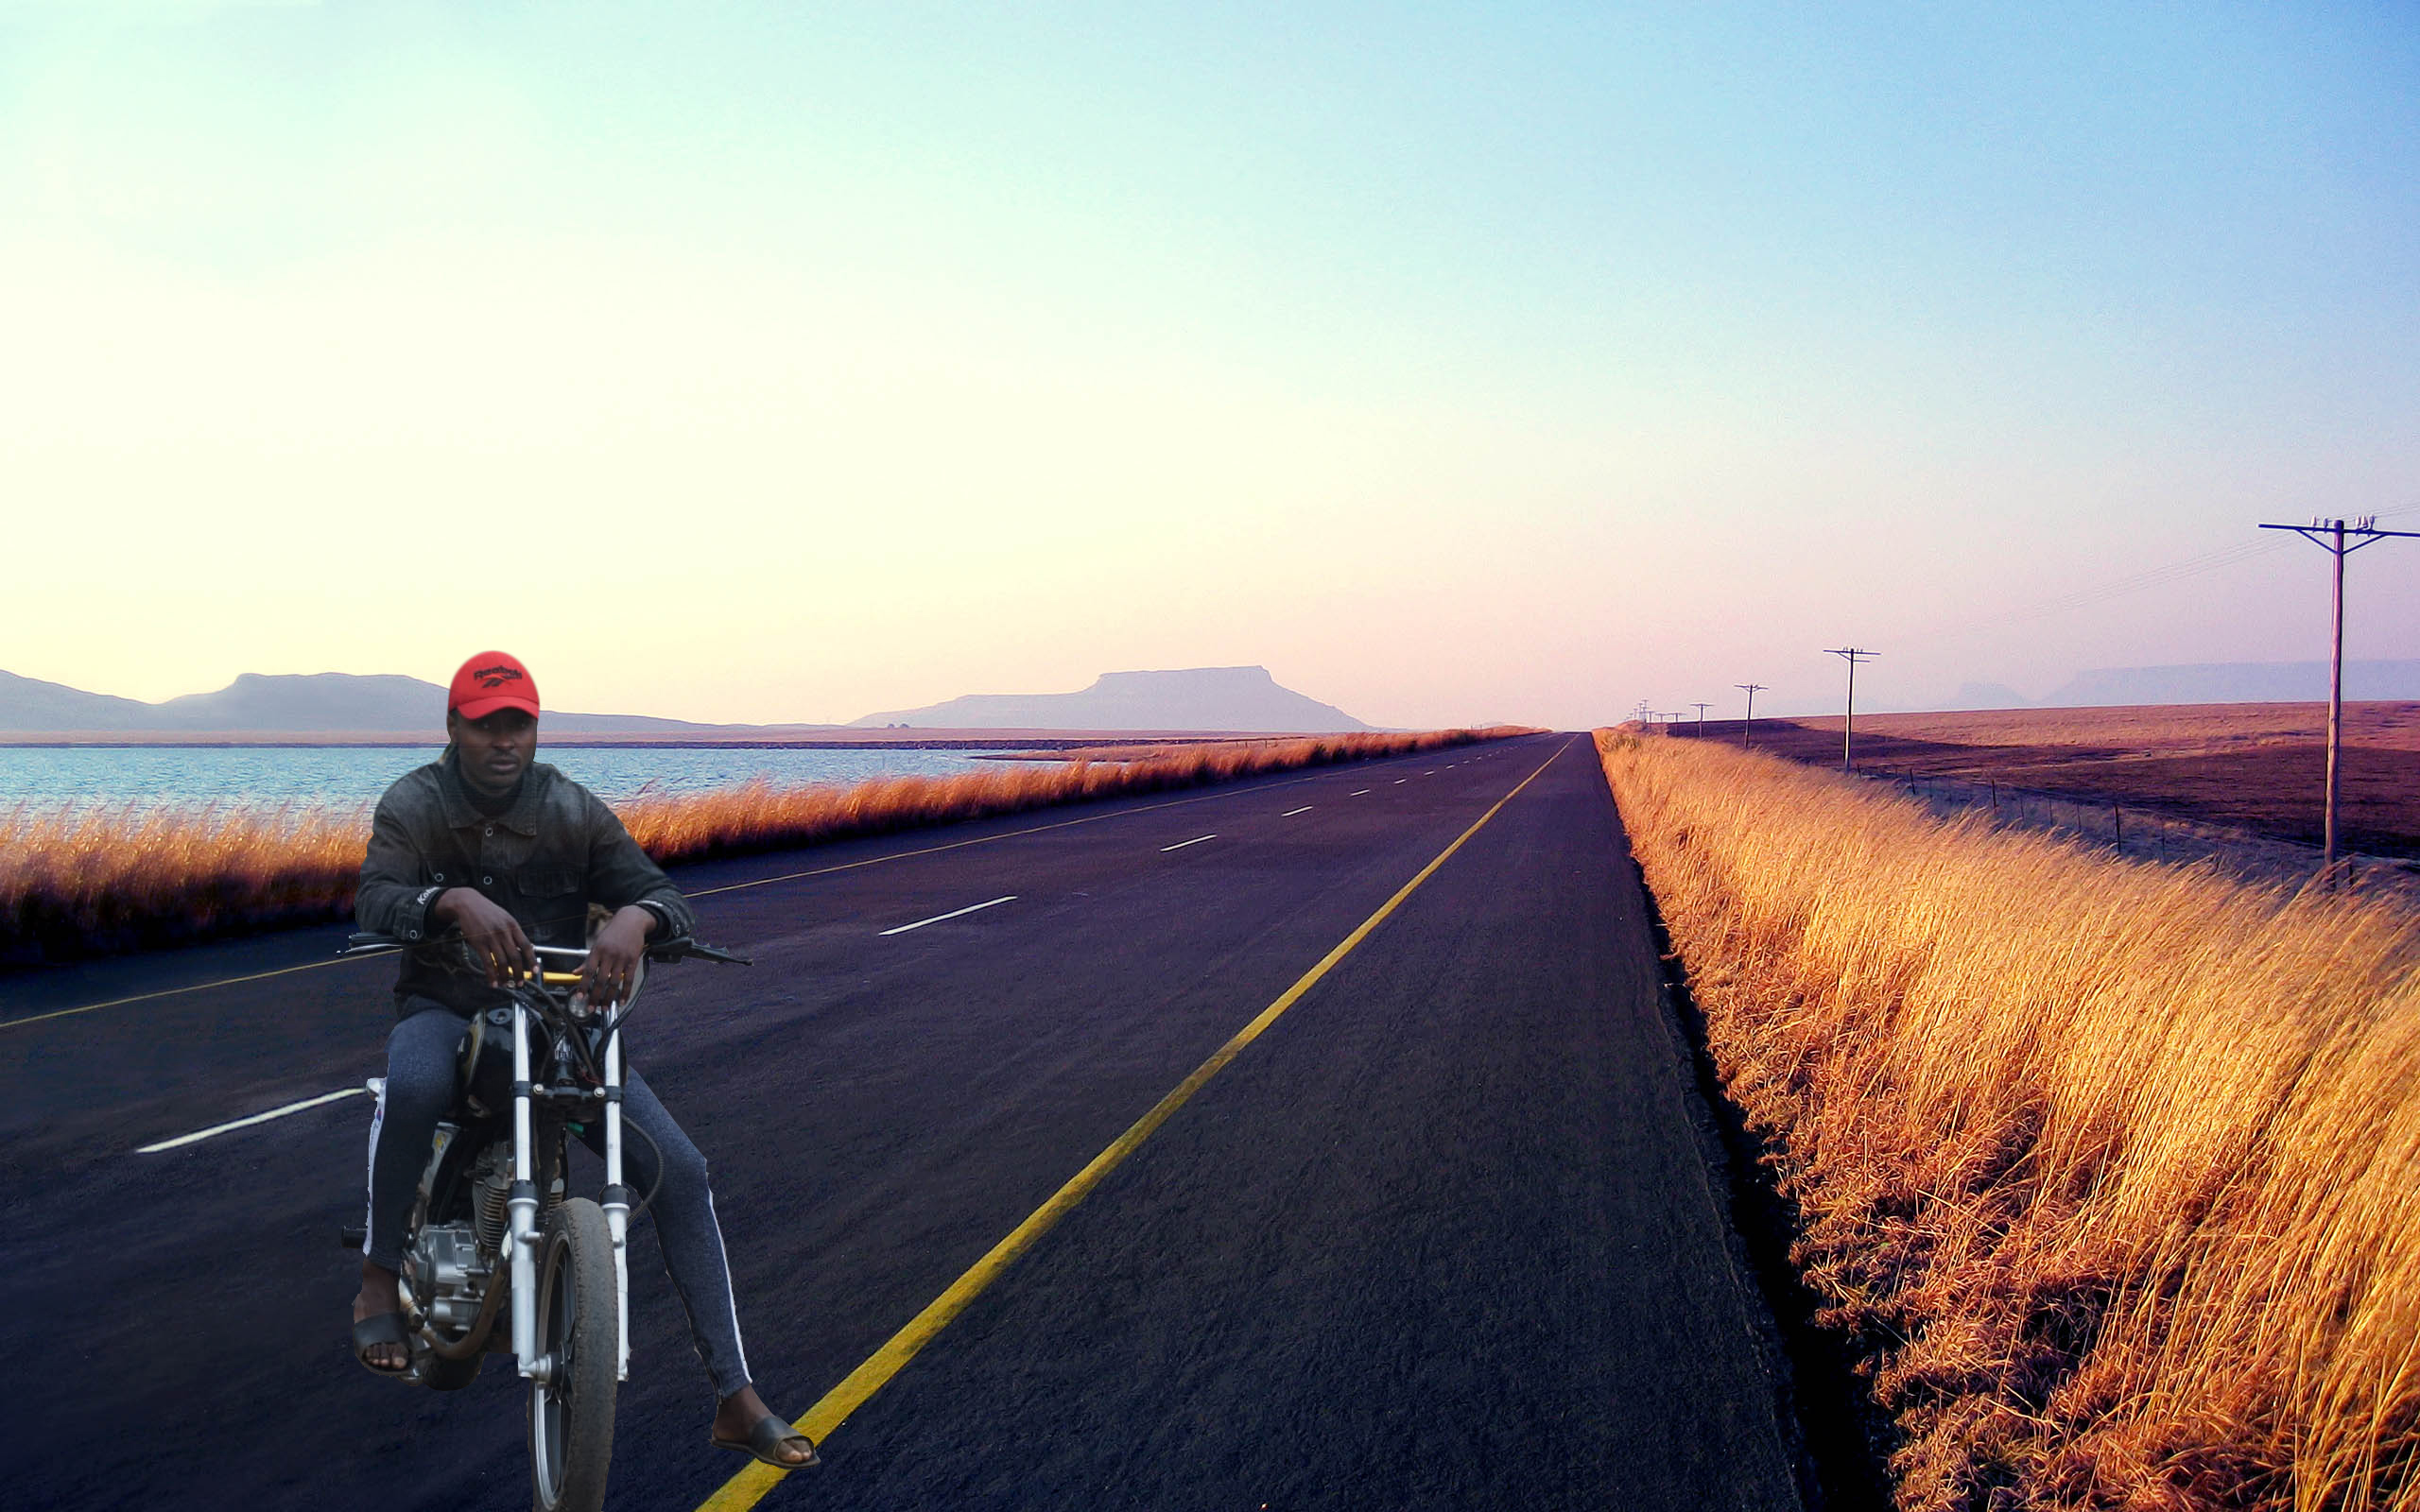
sky, road, cycling, road bicycle, lane, infrastructure, mode of transport, path, bicycle, morning, horizon, cloud, highway, ecoregion, sunlight, road trip, asphalt, vehicle, recreation, landscape, hill, plain, road cycling, shoulder, evening, travel, road surface, steppe, field, mountain, tree